Wasaya Airways

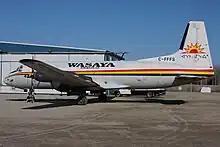
A Hawker Siddeley HS 748 parked in front of the Red Lake hangar

Wasaya Airways LP (or in Oji-Cree ᐙᐦᓭᔮ ᐱᒥᐦᓭᐎᐣ ("Waaseyaa Bimisewin"); unpointed: ᐗᓭᔭ ᐱᒥᓭᐎᐣ) is a First Nations-owned domestic airline with its headquarters in Thunder Bay, Ontario, Canada. Its main hubs are the Thunder Bay International Airport and the Sioux Lookout Airport; It also offers a charter and cargo service from a base in Red Lake Airport and Pickle Lake Airport. In 2003, Wasaya Airways bought the rights to serve remote First Nations communities from Bearskin Airlines. The airline also supplies food, clothing, hardware and other various supplies to 25 remote communities in Ontario.